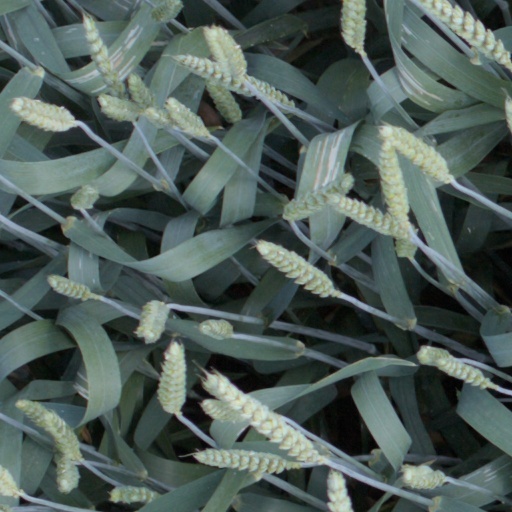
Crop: wheat